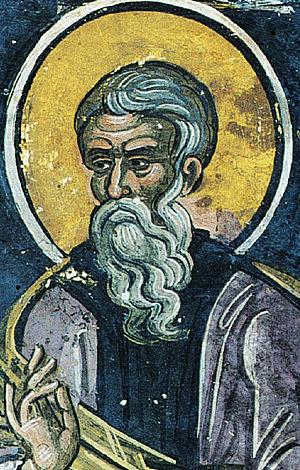
Théodore de Sykéon est un moine, évêque et ascète grec, né vers le milieu du VIᵉ siècle, sous le règne de l'empereur Justinien Iᵉʳ, dans le village de Sykéon, près d'Anastasiopolis, dans la province de Galatie, et mort le 22 avril 613, au début du règne d'Héraclius.